2nd Light Horse Regiment (Australia)

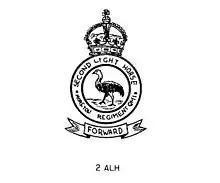
2nd Light Horse hat badge

The 2nd Light Horse Regiment was a mounted infantry regiment of the Australian Army during the First World War. The regiment was raised in September 1914, and by December as part of the 1st Light Horse Brigade had moved overseas. During the war the regiment only fought against the forces of the Ottoman Empire, in Egypt, at Gallipoli, on the Sinai Peninsula, and in Palestine and Jordan. After the armistice the regiment eventually returned to Australia in March 1919. For its role in the war the regiment was awarded nineteen battle honours.